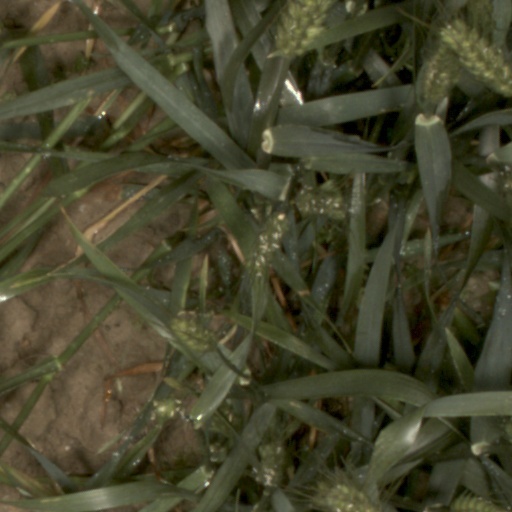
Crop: wheat